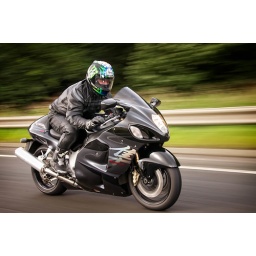
My mate Tony on his bike taken from the car window, (my cousin was driving by the way)!!